Jesse Jackson

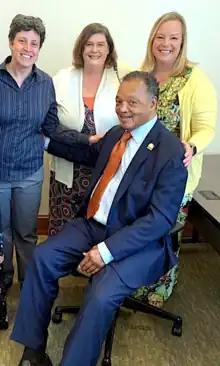
Jackson with Lisa Ellis (right) at a Democratic fundraising event in South Carolina in 2022

In August 2010, Jackson participated in the "Jobs, Justice and Peace" march in Detroit, which he said was held to show Obama and other leaders that Detroit needed a focused urban policy. Shannon Jones of World Socialist Web Site criticized the march as "little more than a campaign rally for the Democratic Party, which has overseen wholesale job and wage cuts in Detroit and nationally while escalating military violence around the world" and in actuality "a demonstration in support of the American ruling class drive, spearheaded by the Obama administration, to put in place a permanent lowering of wages and living conditions in the US."